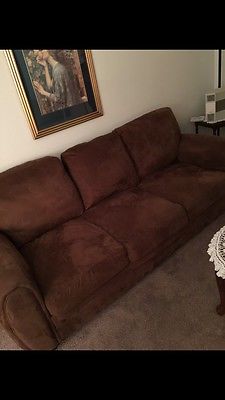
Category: sofa